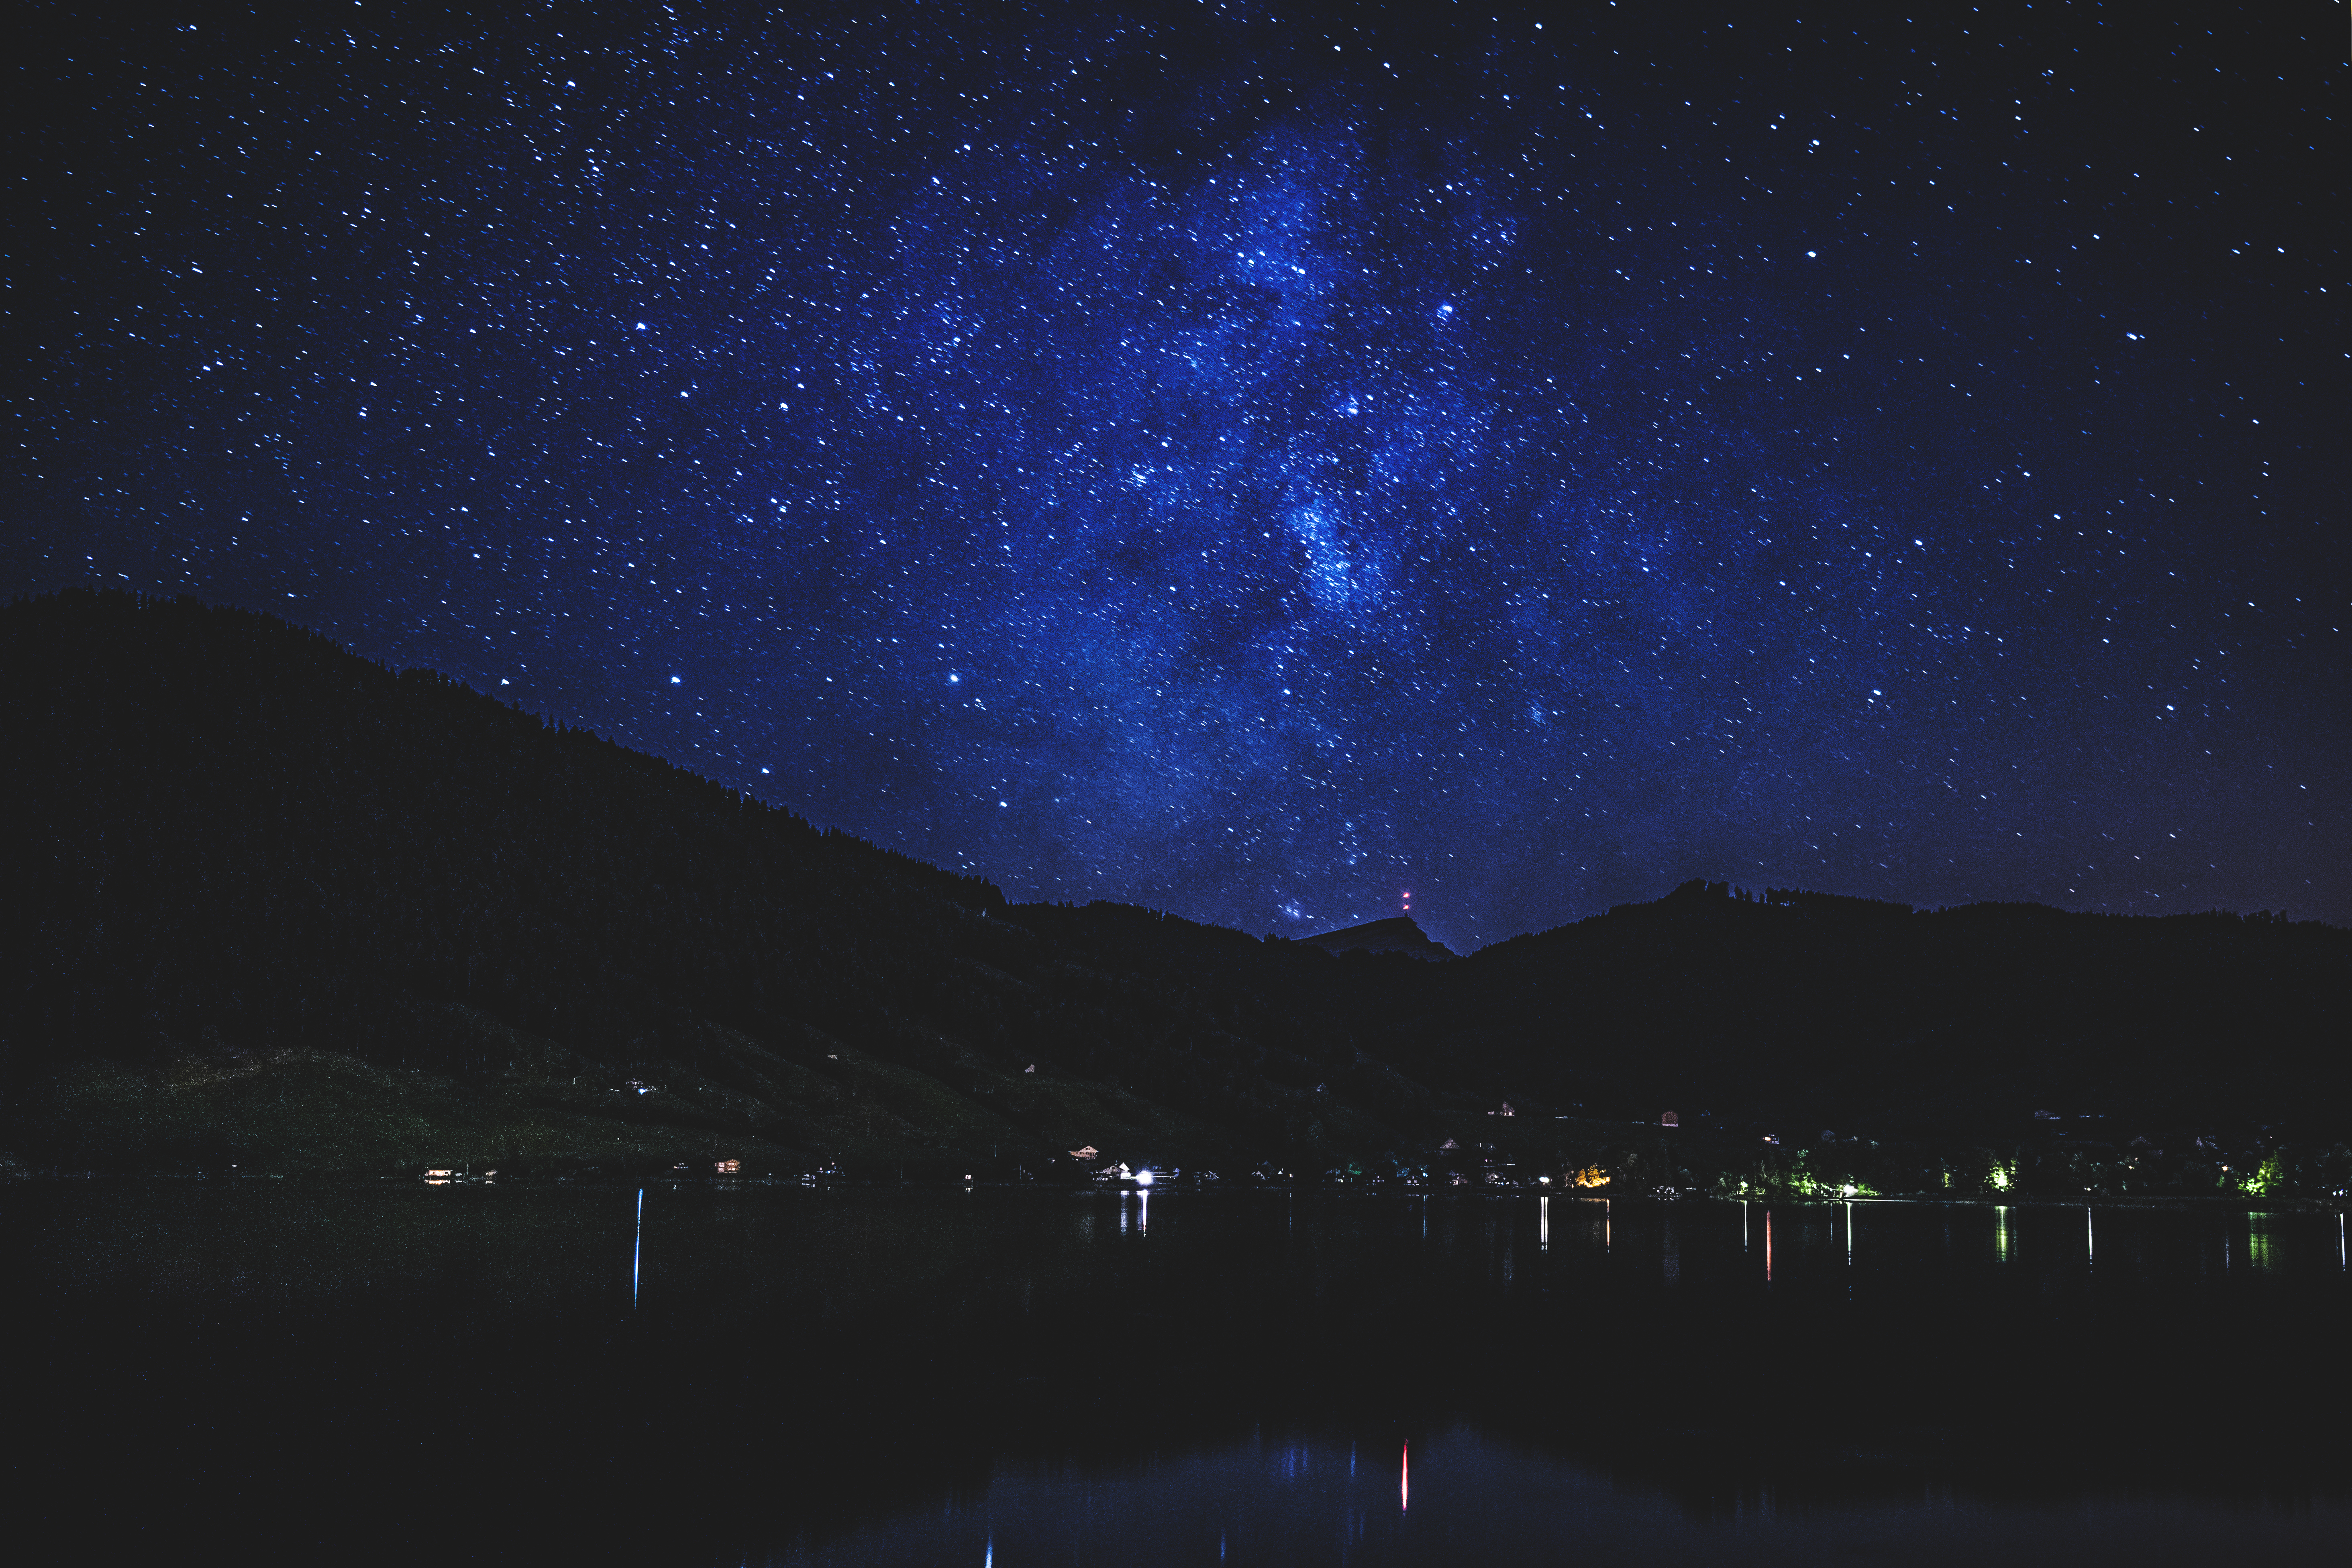
landscape, water, mountain, light, sky, night, star, lake, atmosphere, travel, dark, coastline, evening, reflection, darkness, galaxy, night sky, starry, outdoors, astronomy, stars, nightscape, midnight, astronomical object, coastal land